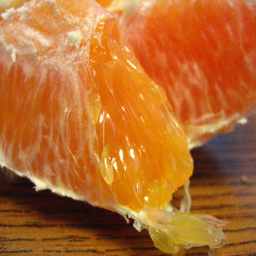
Label: peels